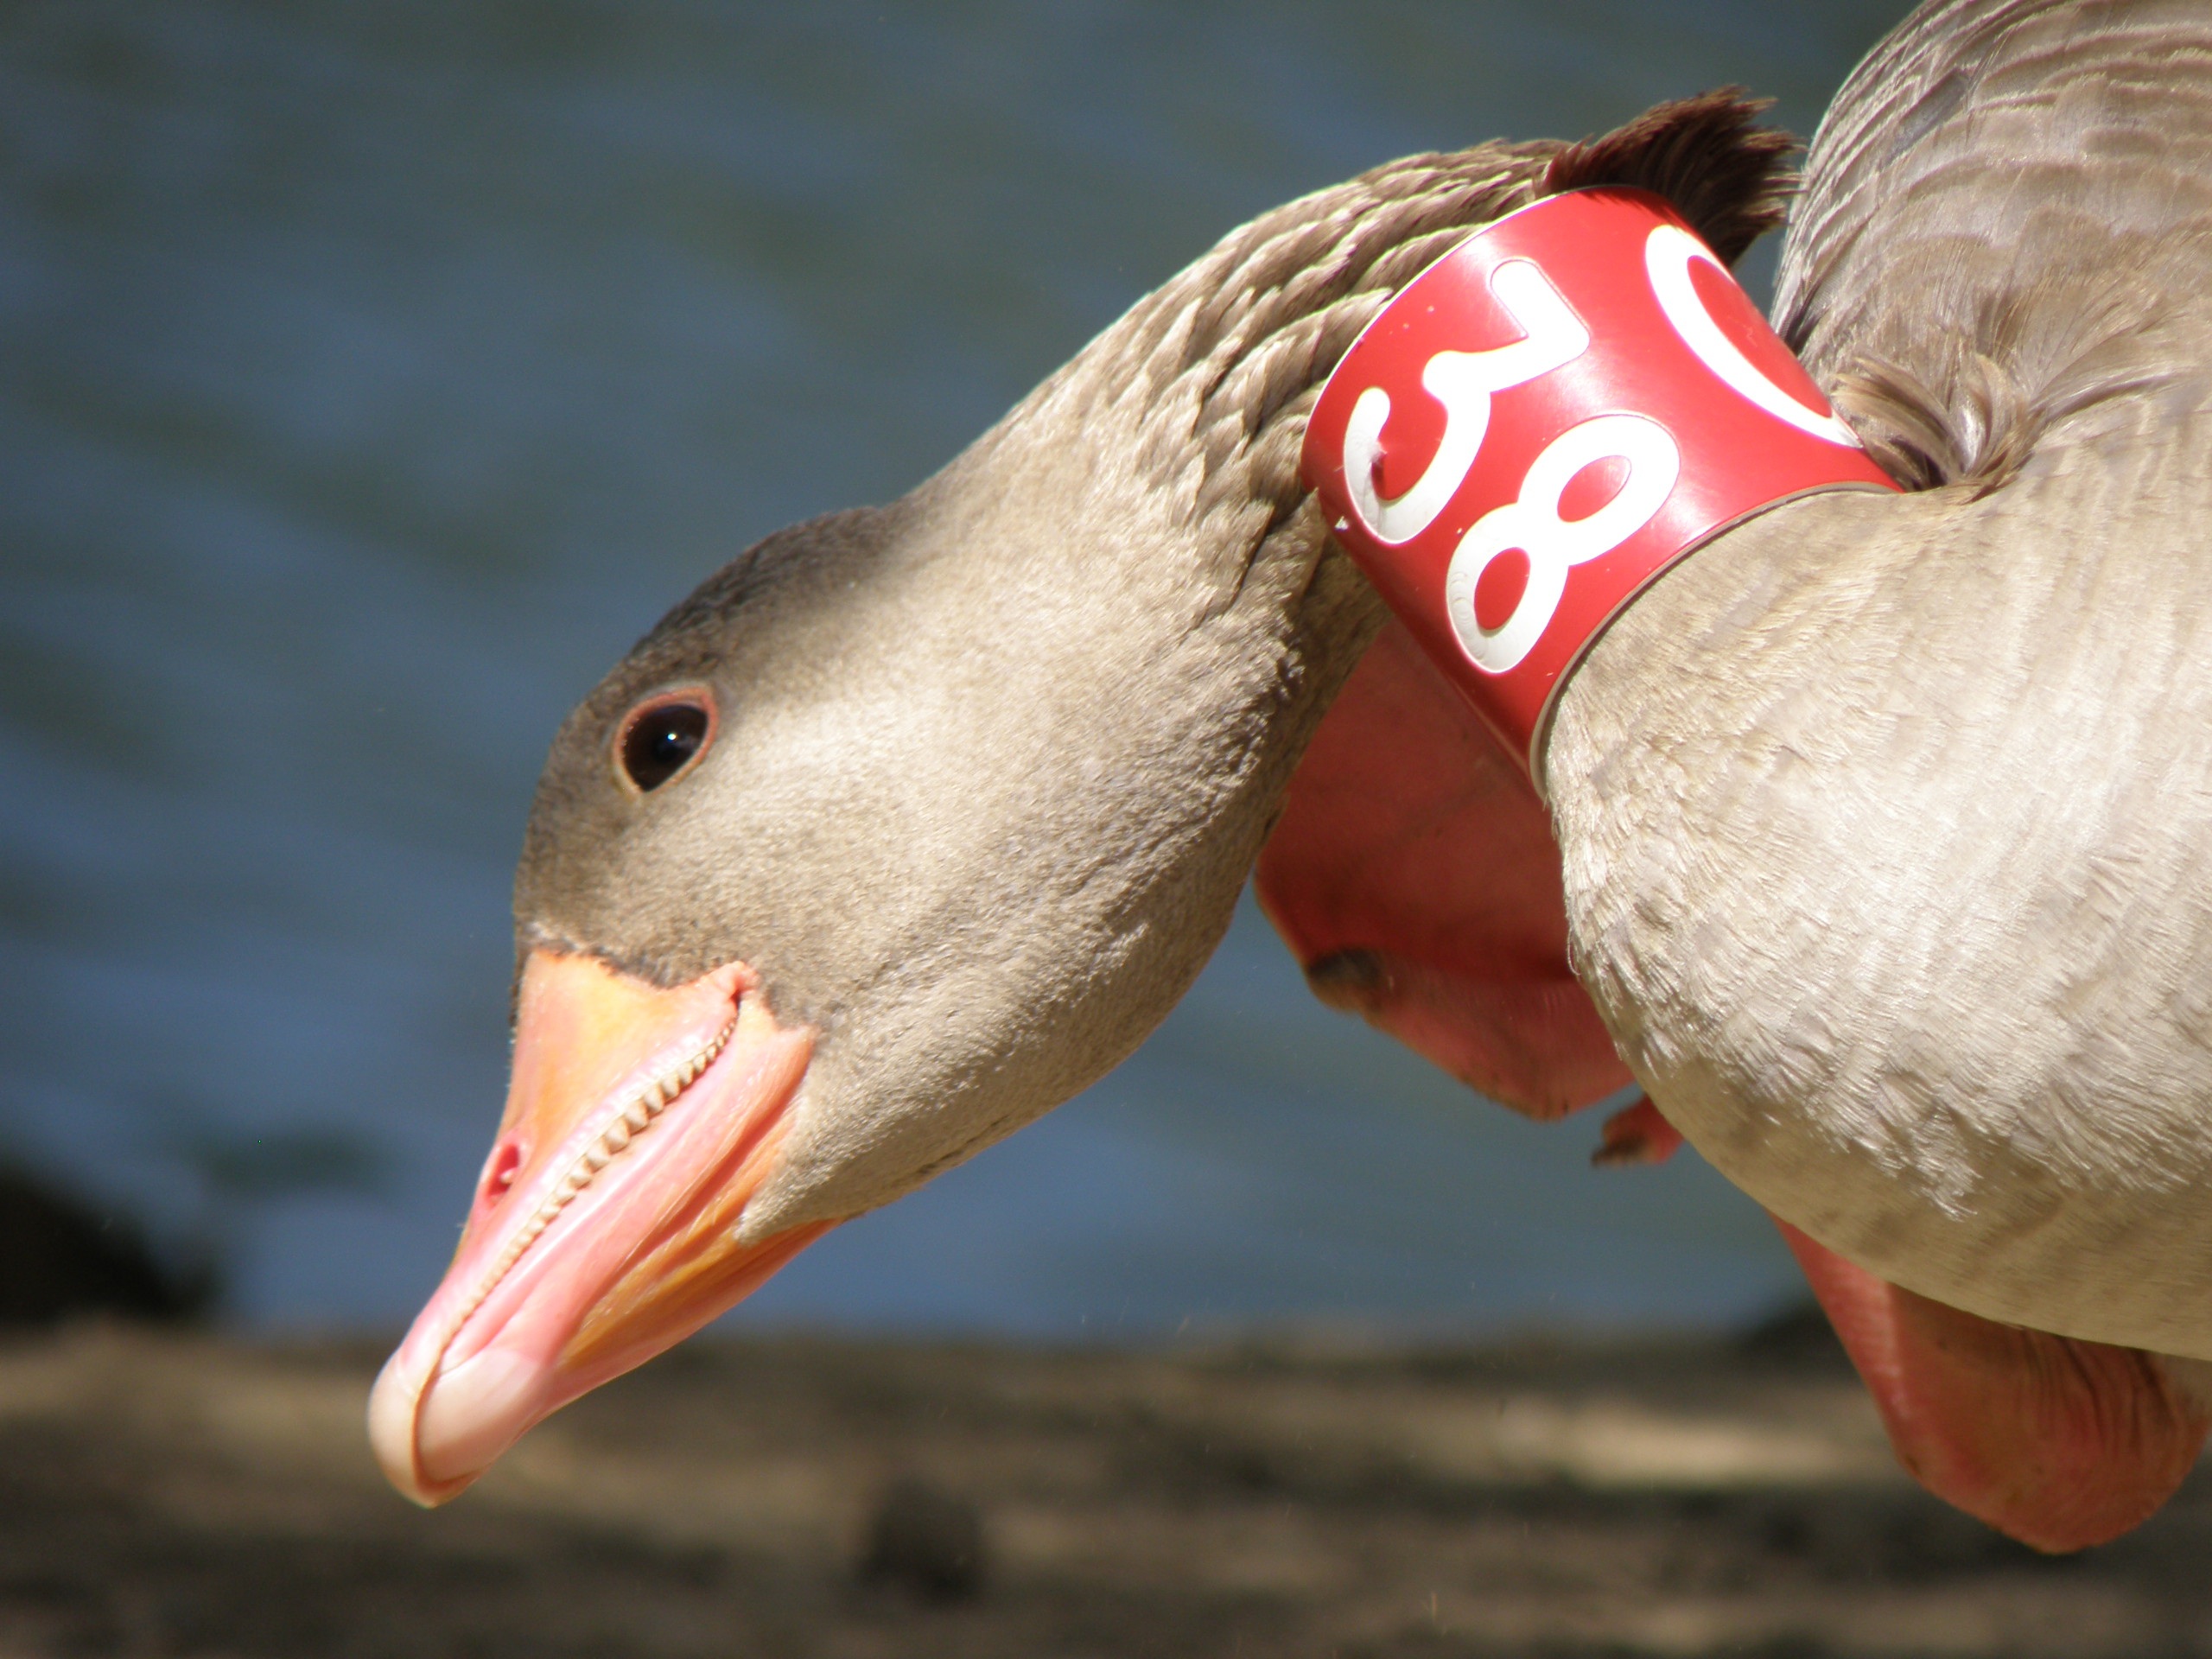
bird, ring, beak, close up, brand, ornithology, nose, flamingo, duck, head, goose, vertebrate, waterfowl, water bird, ducks geese and swans